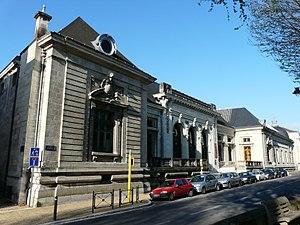
Le musée d'art et d'archéologie du Périgord, cours Tourny, Périgueux, Dordogne, France.
Le musée d'Art et d'Archéologie du Périgord, souvent abrégé MAAP, est un musée municipal situé à Périgueux, le plus ancien du département de la Dordogne. Le musée fondé en 1835 est principalement consacré à l'archéologie, aux beaux-arts et à l'ethnographie non-européenne. Il présente, sur plus de 2 000 m² d'expositions permanentes, un dixième des 45 000 œuvres que le musée possède, attachées aux vestiges de l'occupation humaine en Périgord, à la création artistique locale, française et européenne.